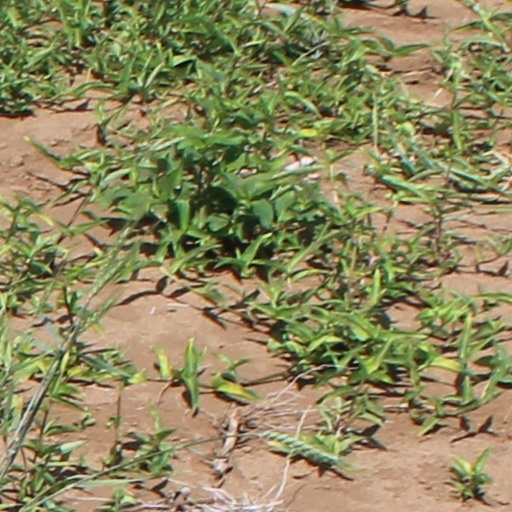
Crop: wheat